Sky position (RA, Dec in degrees): 159.751, 7.237
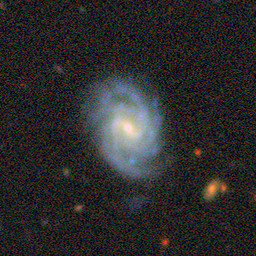
Galaxy morphology: Barred Spiral Galaxies